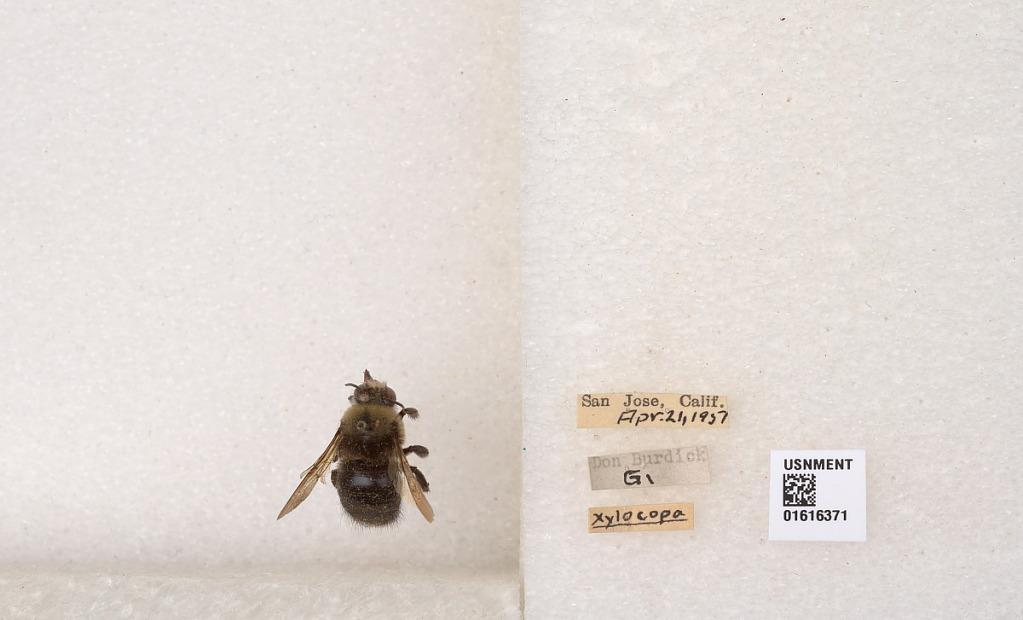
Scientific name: Xylocopa (Notoxylocopa) tabaniformis orpifex Smith
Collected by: D. Burdick
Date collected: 1957-4-21
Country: United States
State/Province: California
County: Santa Clara
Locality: San Jose
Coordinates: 37.3394, -121.895